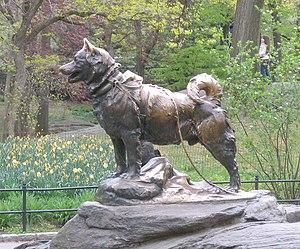
La course au sérum de 1925 est un transport improvisé et en urgence en Alaska, par chemins de fer puis par traîneaux à chiens, d'une caisse de sérum anti-diphtérique sur plus de mille kilomètres entre Anchorage et Nome affligée par une épidémie en 1925.